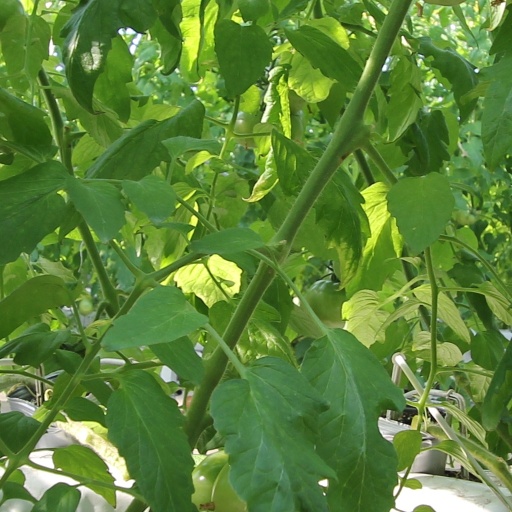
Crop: tomato